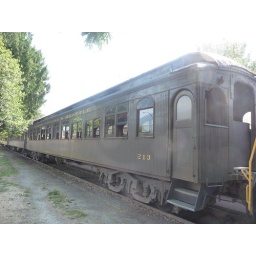
Interesting train cars on display at The Northwest Railway Museum in Snoqualmie, WA